Belo Horizonte

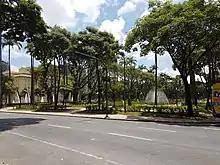
Savassi is a developed neighbourhood in Belo Horizonte.

The Catholic Church includes the territory of the municipality of Belo Horizonte and 28 other municipalities in the ecclesiastical jurisdiction of the Archdiocese of Belo Horizonte, which has Divinópolis, Luz, Oliveira and Sete Lagoas as suffragan dioceses. The archbishop's see is in the Cathedral of Our Lady of Boa Viagem. Some of the churches in Belo Horizonte have great artistic value, especially the Church of São Francisco de Assis, in Pampulha. The church's architectural design was by Oscar Niemeyer and its structural calculations were by Joaquim Cardoso. Its interior houses the Stations of the Cross, made up of fourteen panels by Cândido Portinari, considered one of his most significant works. The external panels are by Cândido Portinari (figurative panel) and Paulo Werneck (abstract panel). The gardens were designed by Burle Marx. Alfredo Ceschiatti sculpted the bronze bas-reliefs in the baptistery. Other shrines worth mentioning are the Basilica of Our Lady of Lourdes with its neo-Gothic style, in the Lourdes neighborhood; the Church of São José, in the hypercenter and the Church of São Judas Tadeu, in the Graça neighborhood. The Catholic Church recognizes Our Lady of Boa Viagem as the city's patron saint.